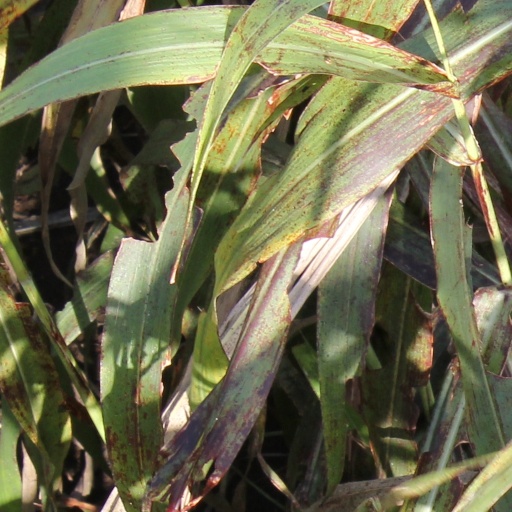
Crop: sorghum